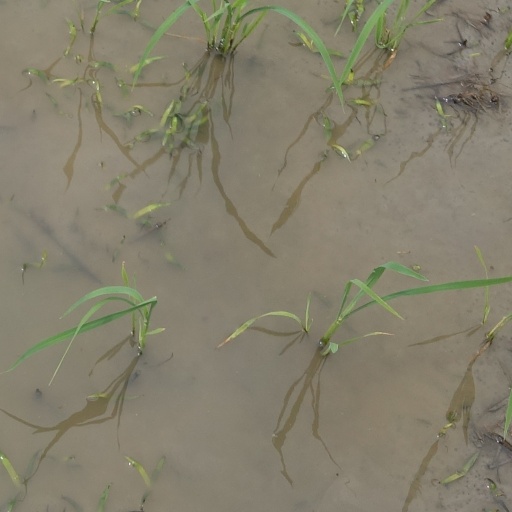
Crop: rice